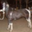
Label: horse